Balgreen Halt railway station

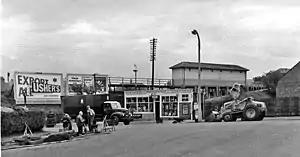
Balgreen Halt in 1962

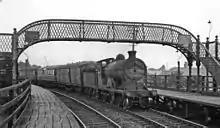
Edinburgh Waverley - Corstorphine branch train in 1948

Balgreen Halt railway station served Balgreen in the Edinburgh. Services were provided by trains on the Corstorphine Branch.